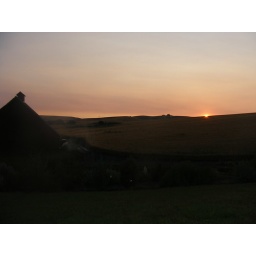
sunset over big red barn